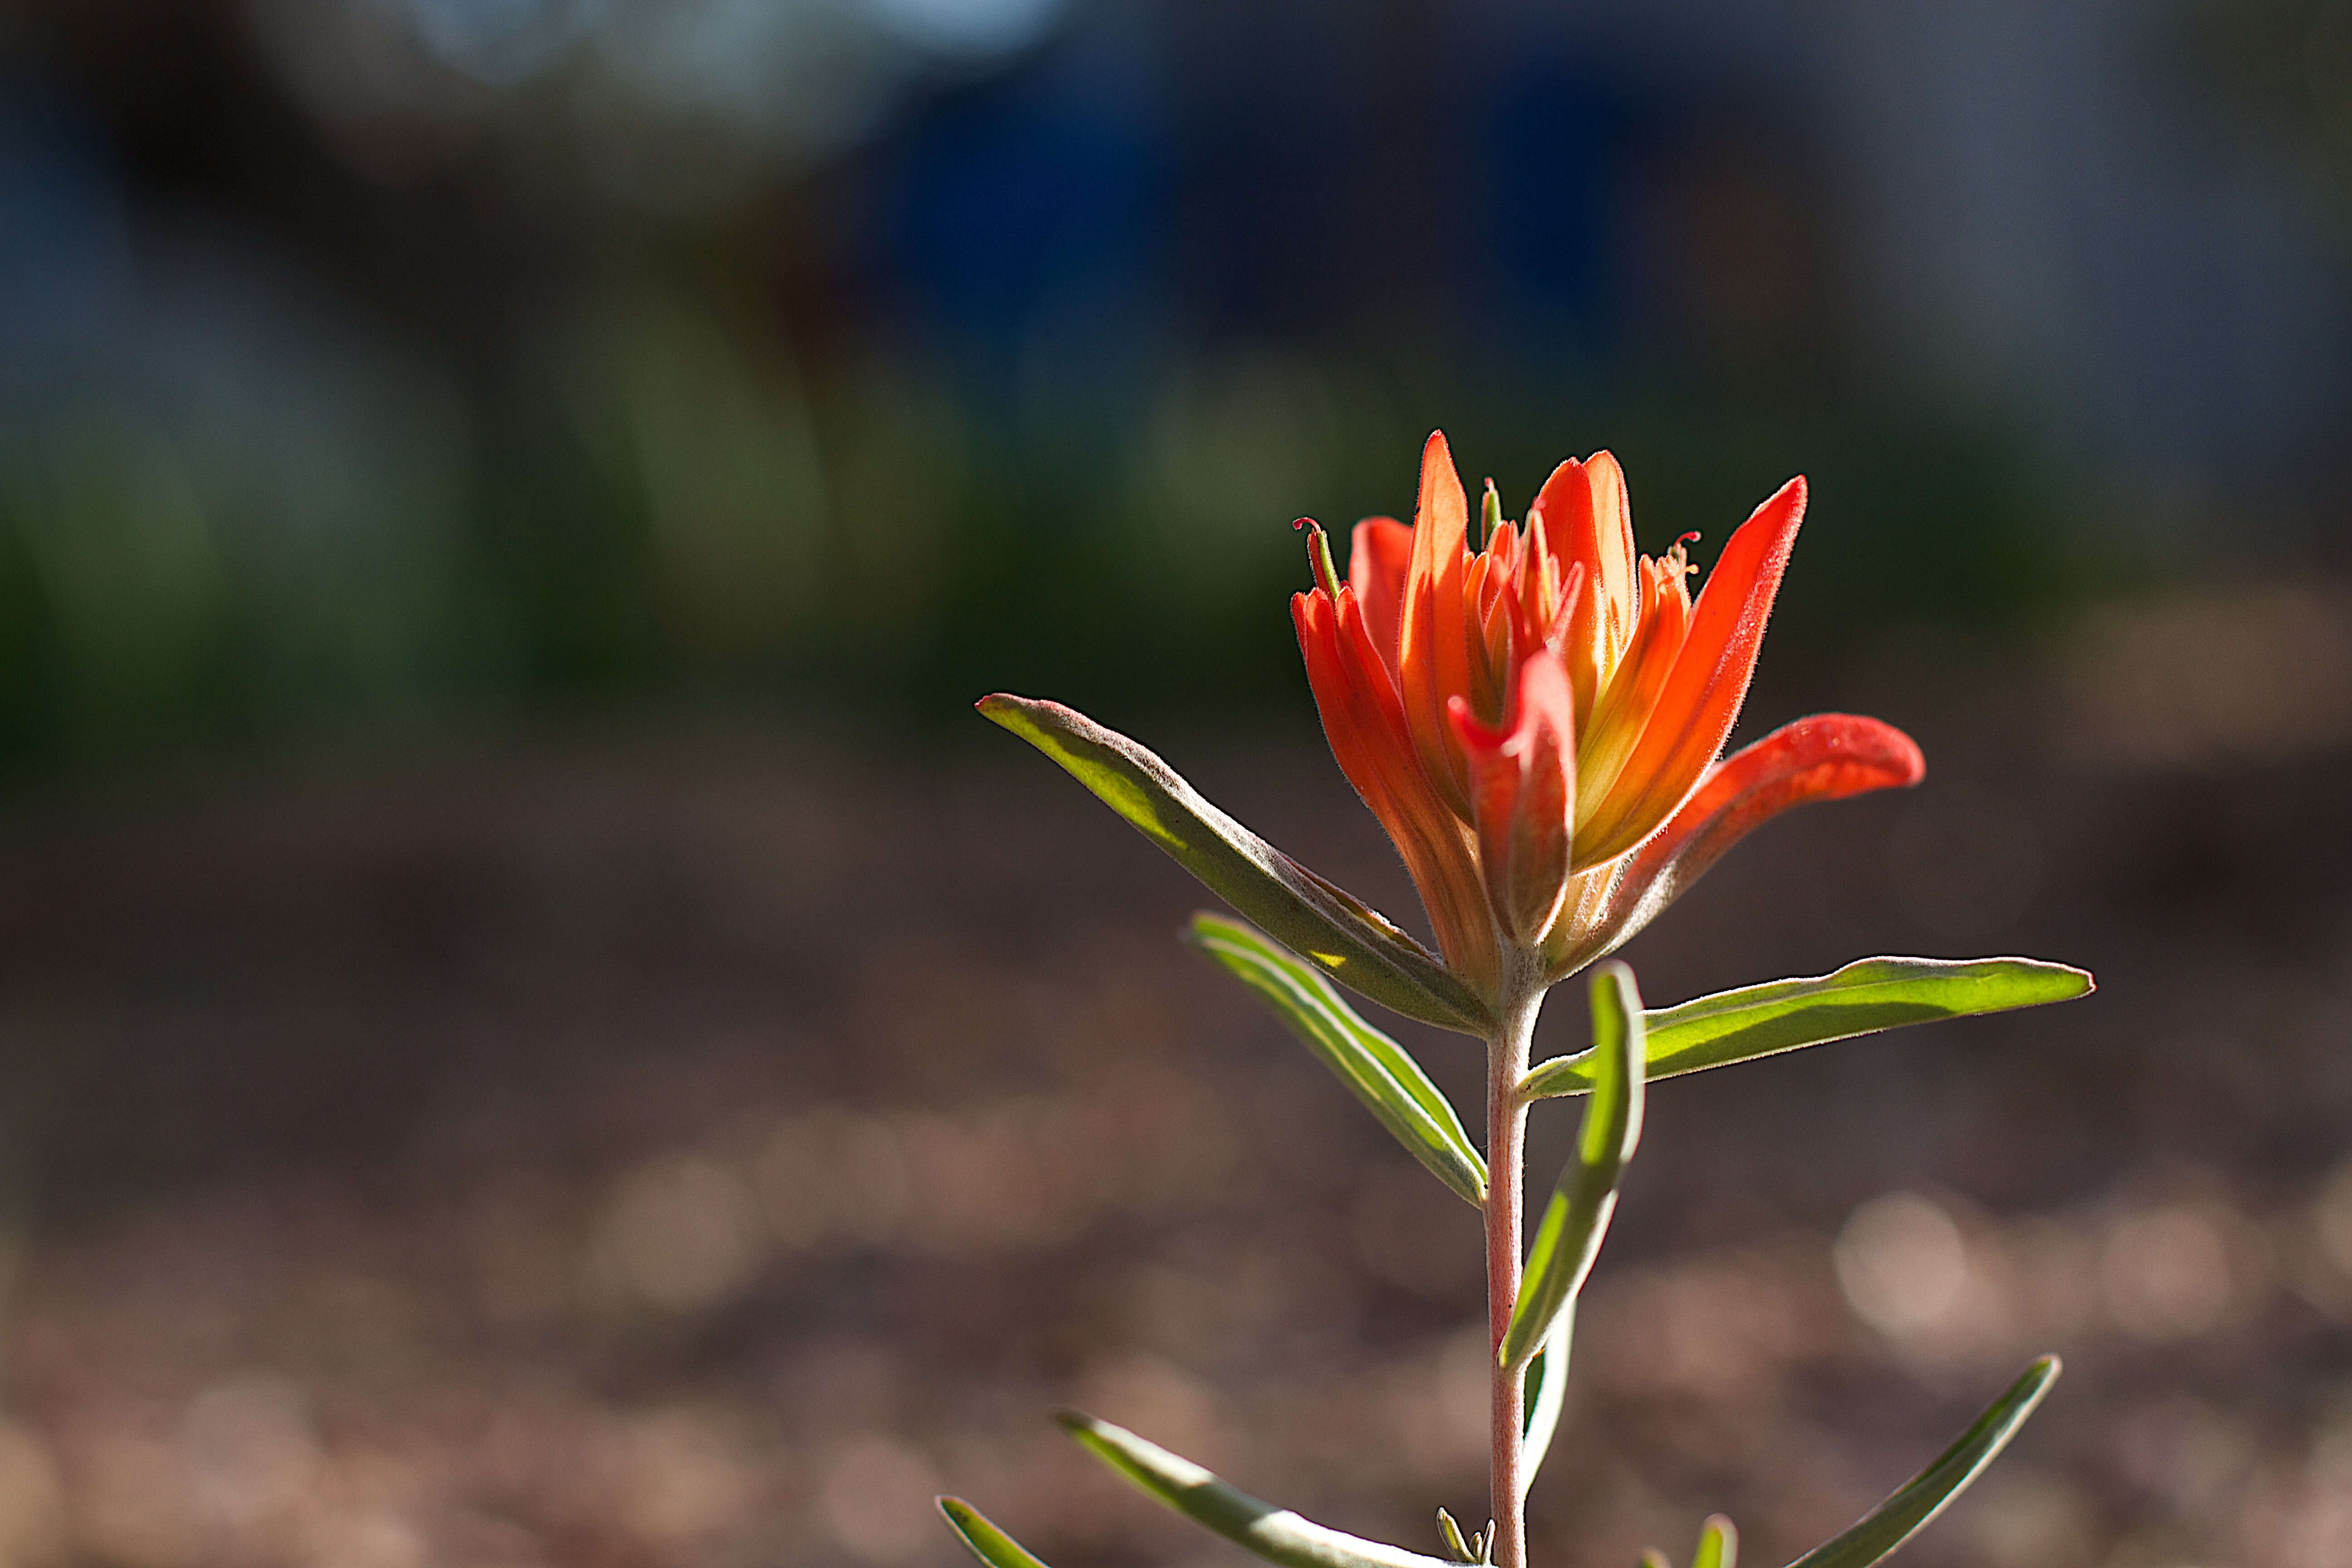
nature, blossom, plant, leaf, flower, petal, botany, flora, wildflower, close up, lily, bud, macro photography, flowering plant, plant stem, land plant, castilleja